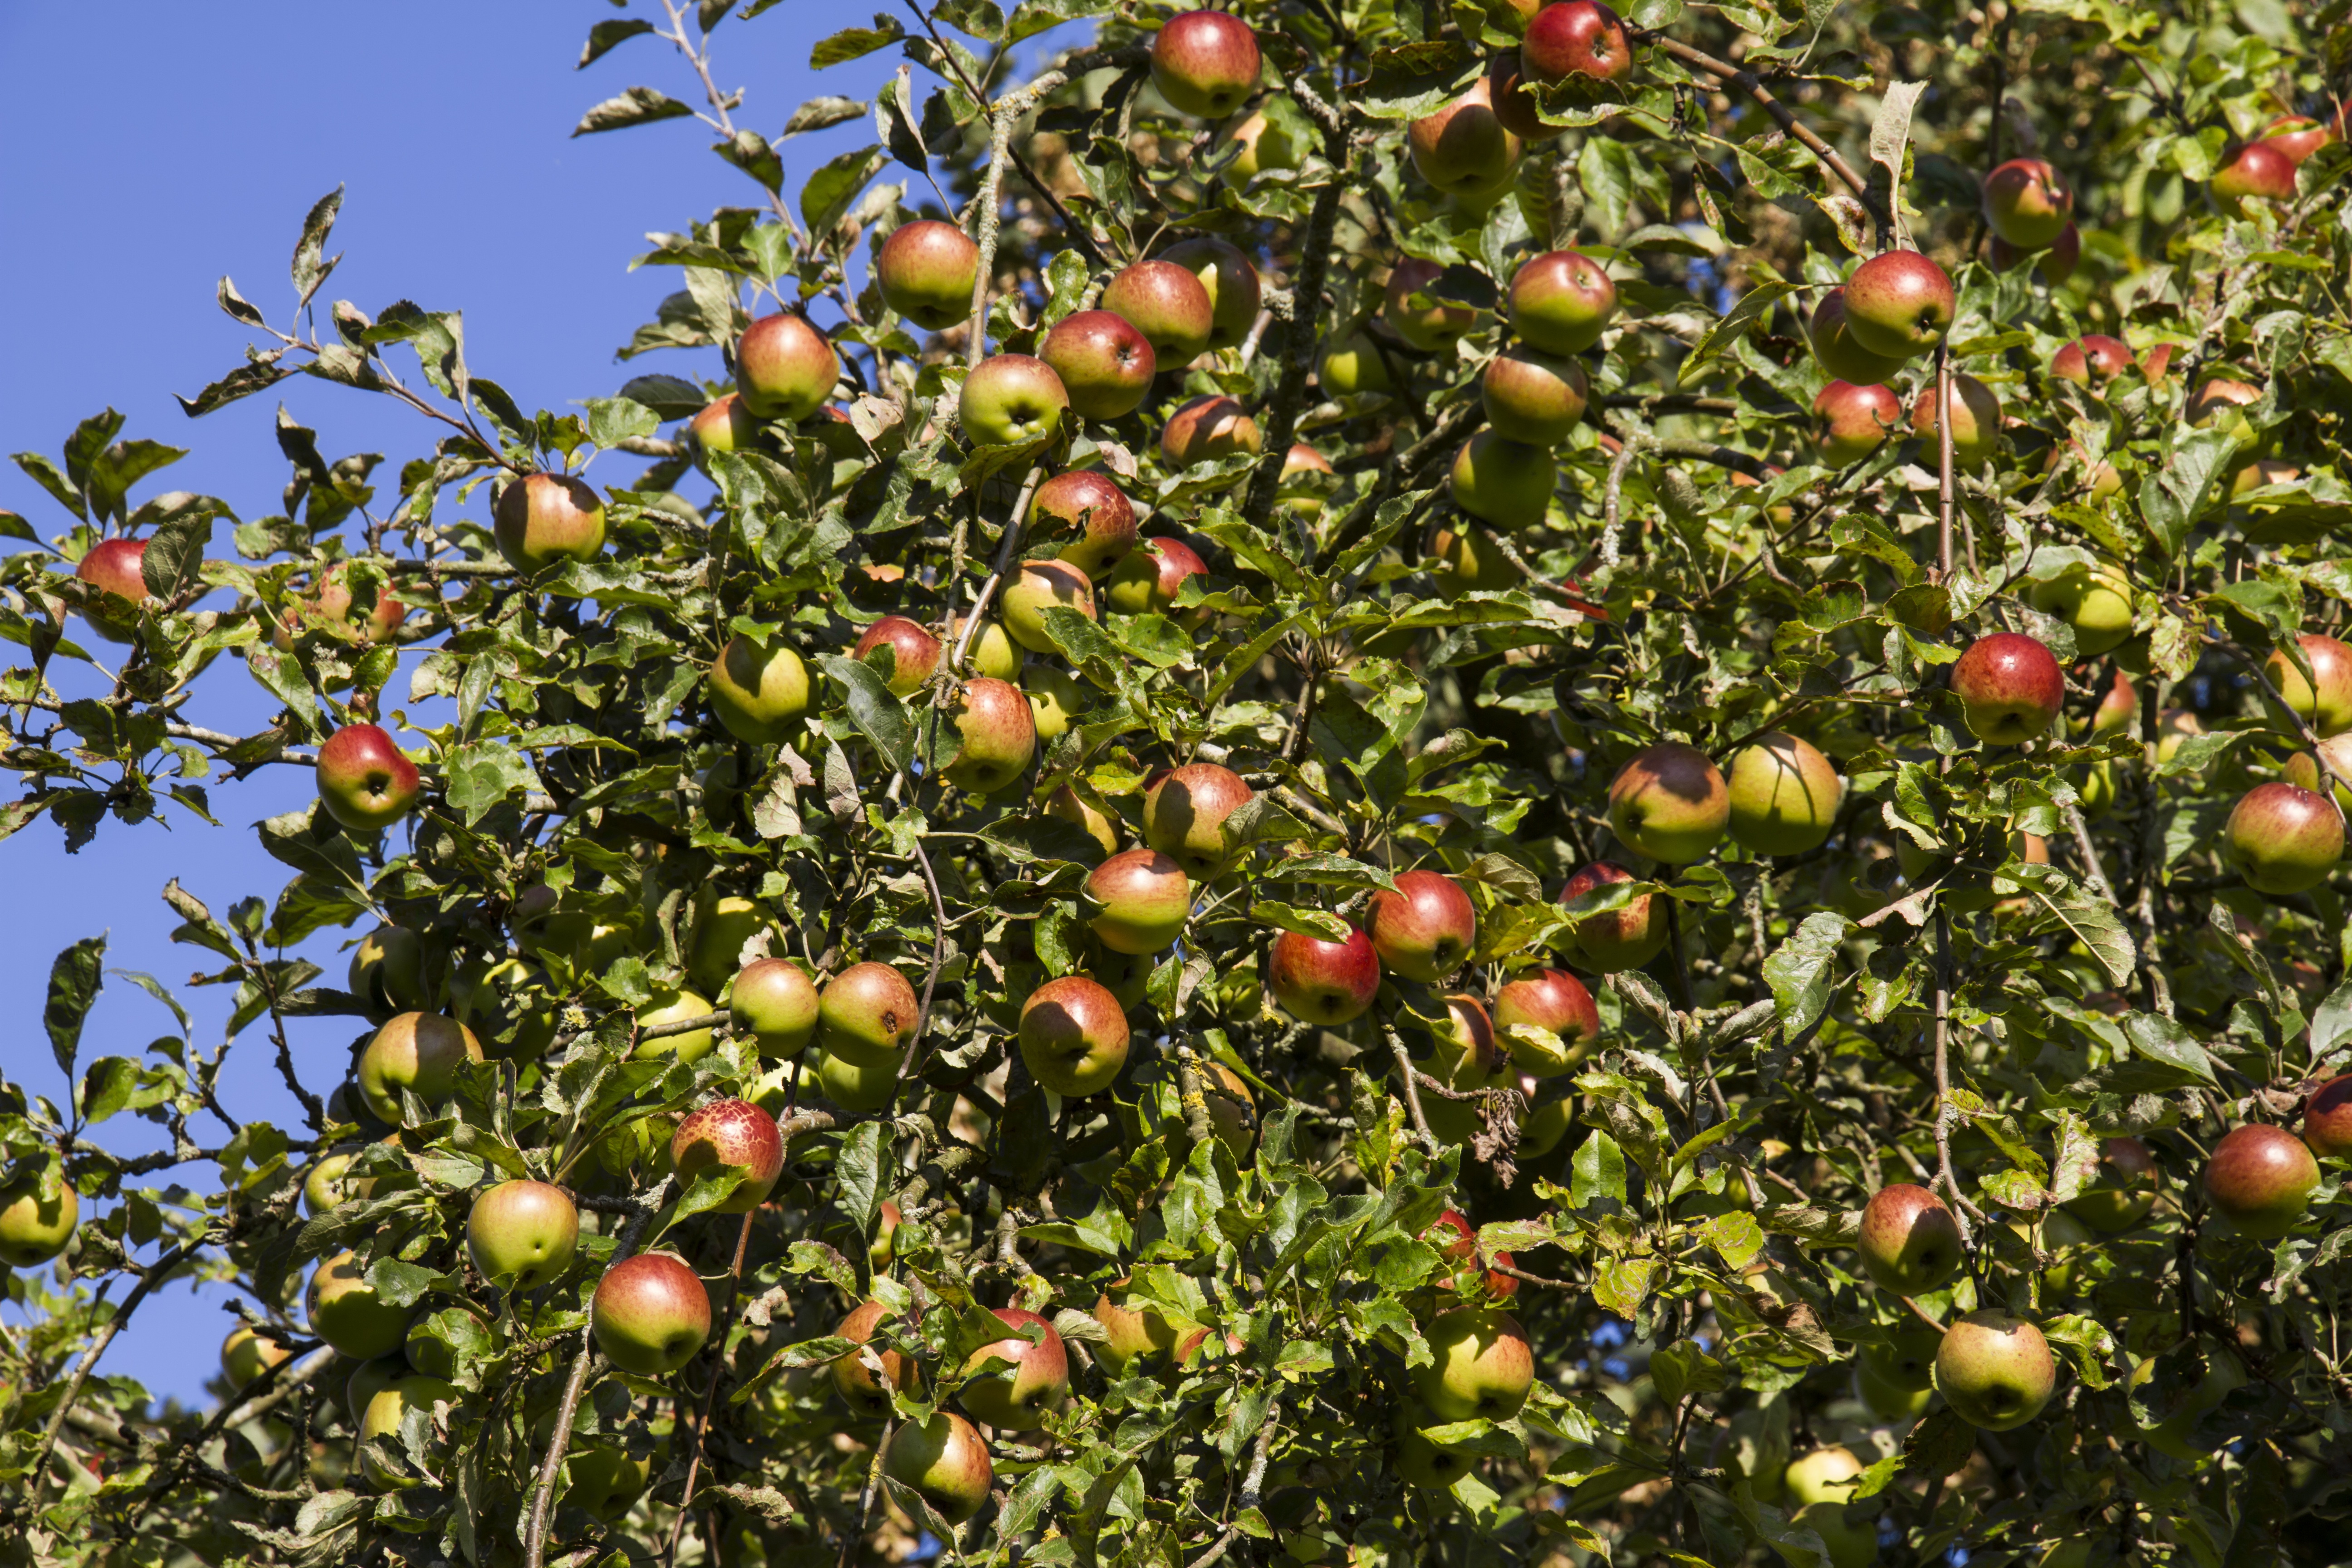
apple, plant, fruit, flower, food, red, produce, evergreen, healthy, shrub, vitamins, hawthorn, apple tree, flowering plant, acerola, malpighia, apple variety, boskop, boskoop, leather apples, rennet, lingonberry, strawberry tree, land plant, arctostaphylos uva ursi, elaeagnus multiflora